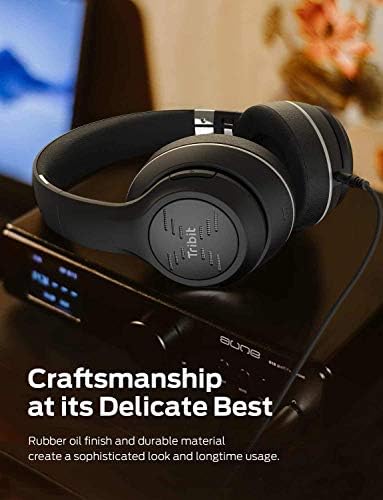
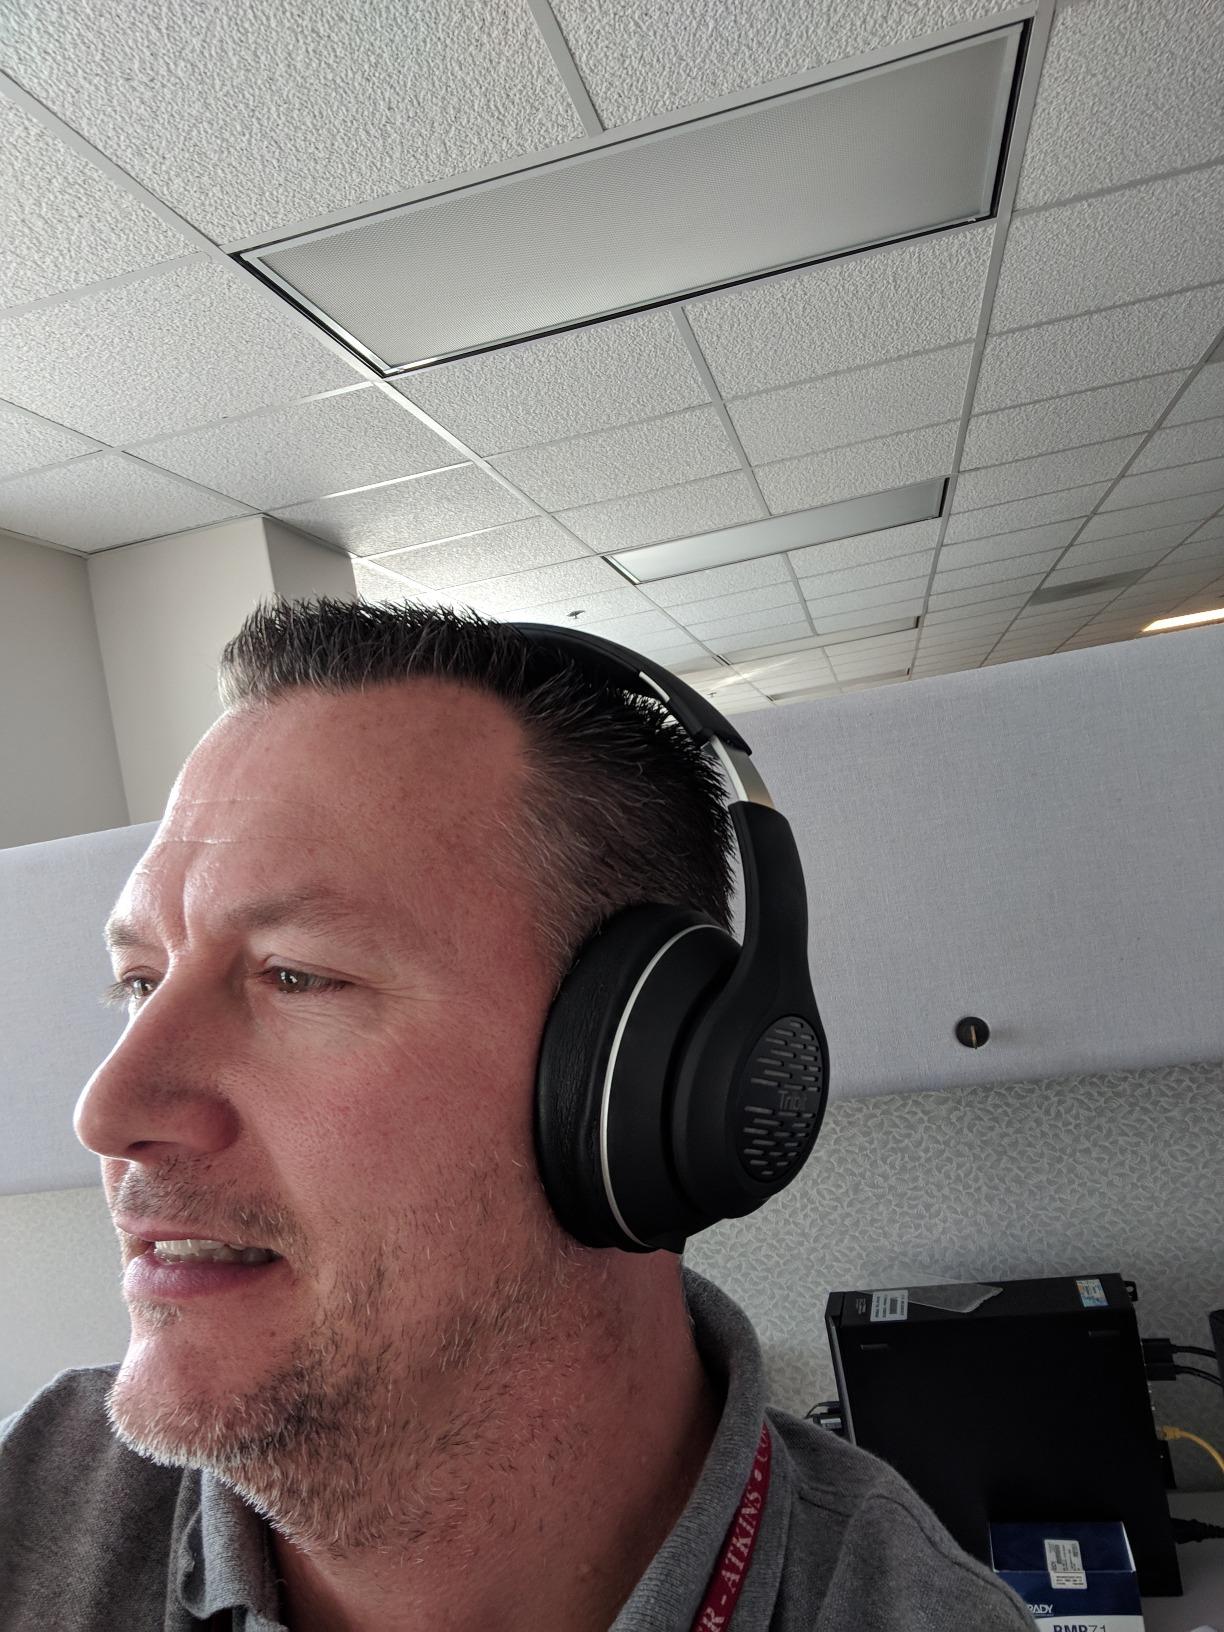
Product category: headphones
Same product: yes